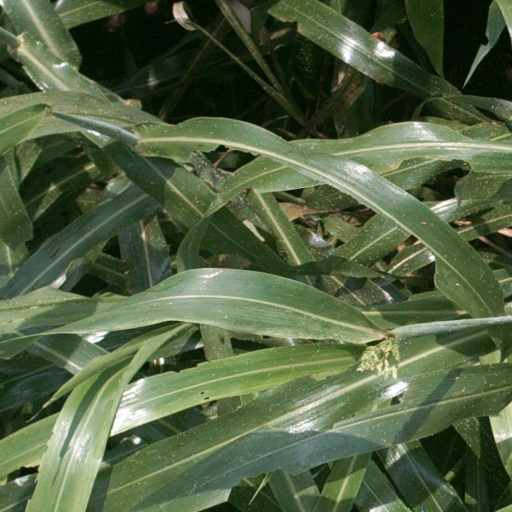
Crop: sorghum